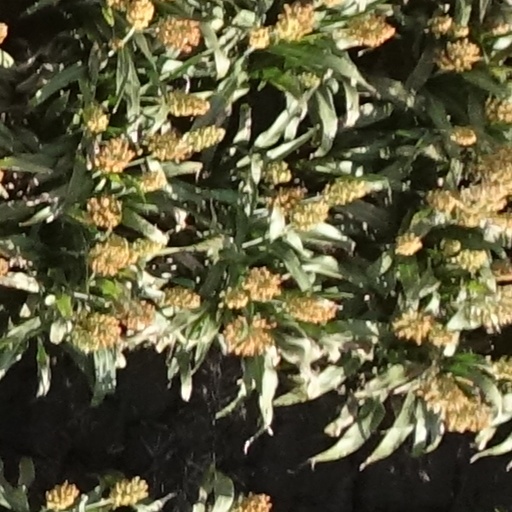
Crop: sorghum